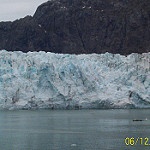
Scene: Outdoor